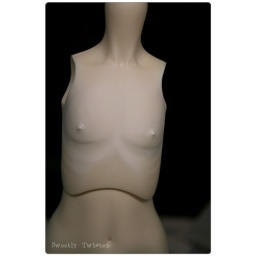
Work in Progress - CP girl mature bust > boy chest